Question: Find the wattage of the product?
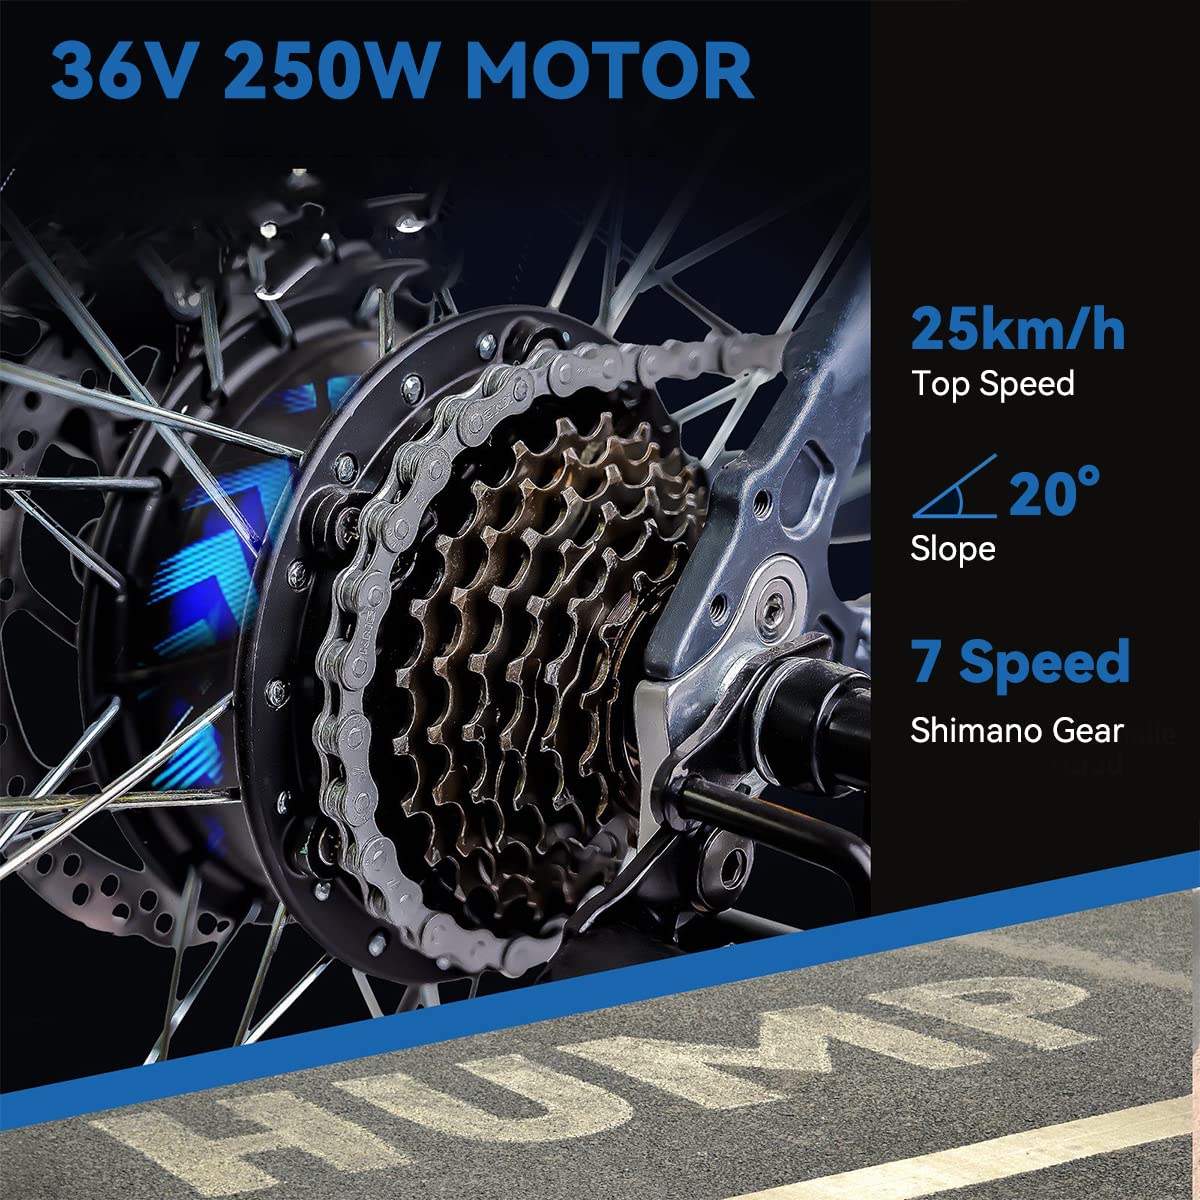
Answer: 250.0 watt